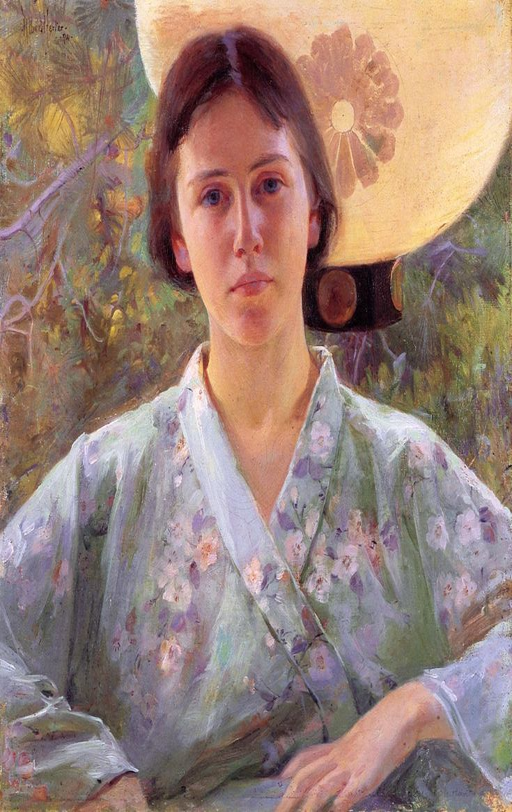
portrait of a lady in garment , by painting artist .